Holy Ghost Tent Revival

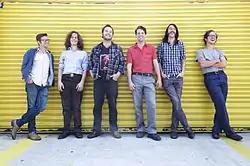

Since 2011 the band has played around 150 shows annually, with festivals including Shakori Hills Grassroots Festival, Bristol Rhythm & Roots, Floyd Fest and Wakarusa. They toured the most heavily in 2009 and 2010 playing nearly 300 shows annually.